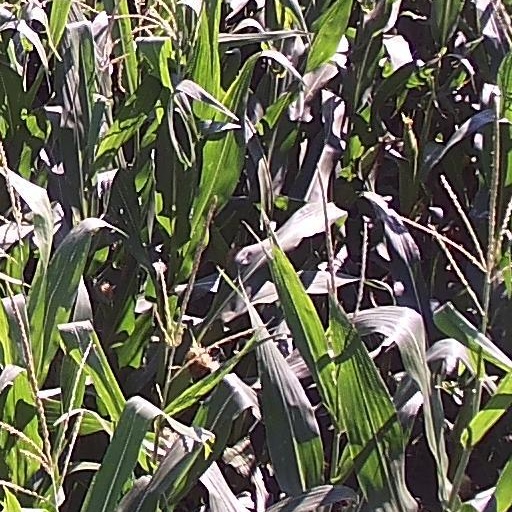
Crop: maize; corn